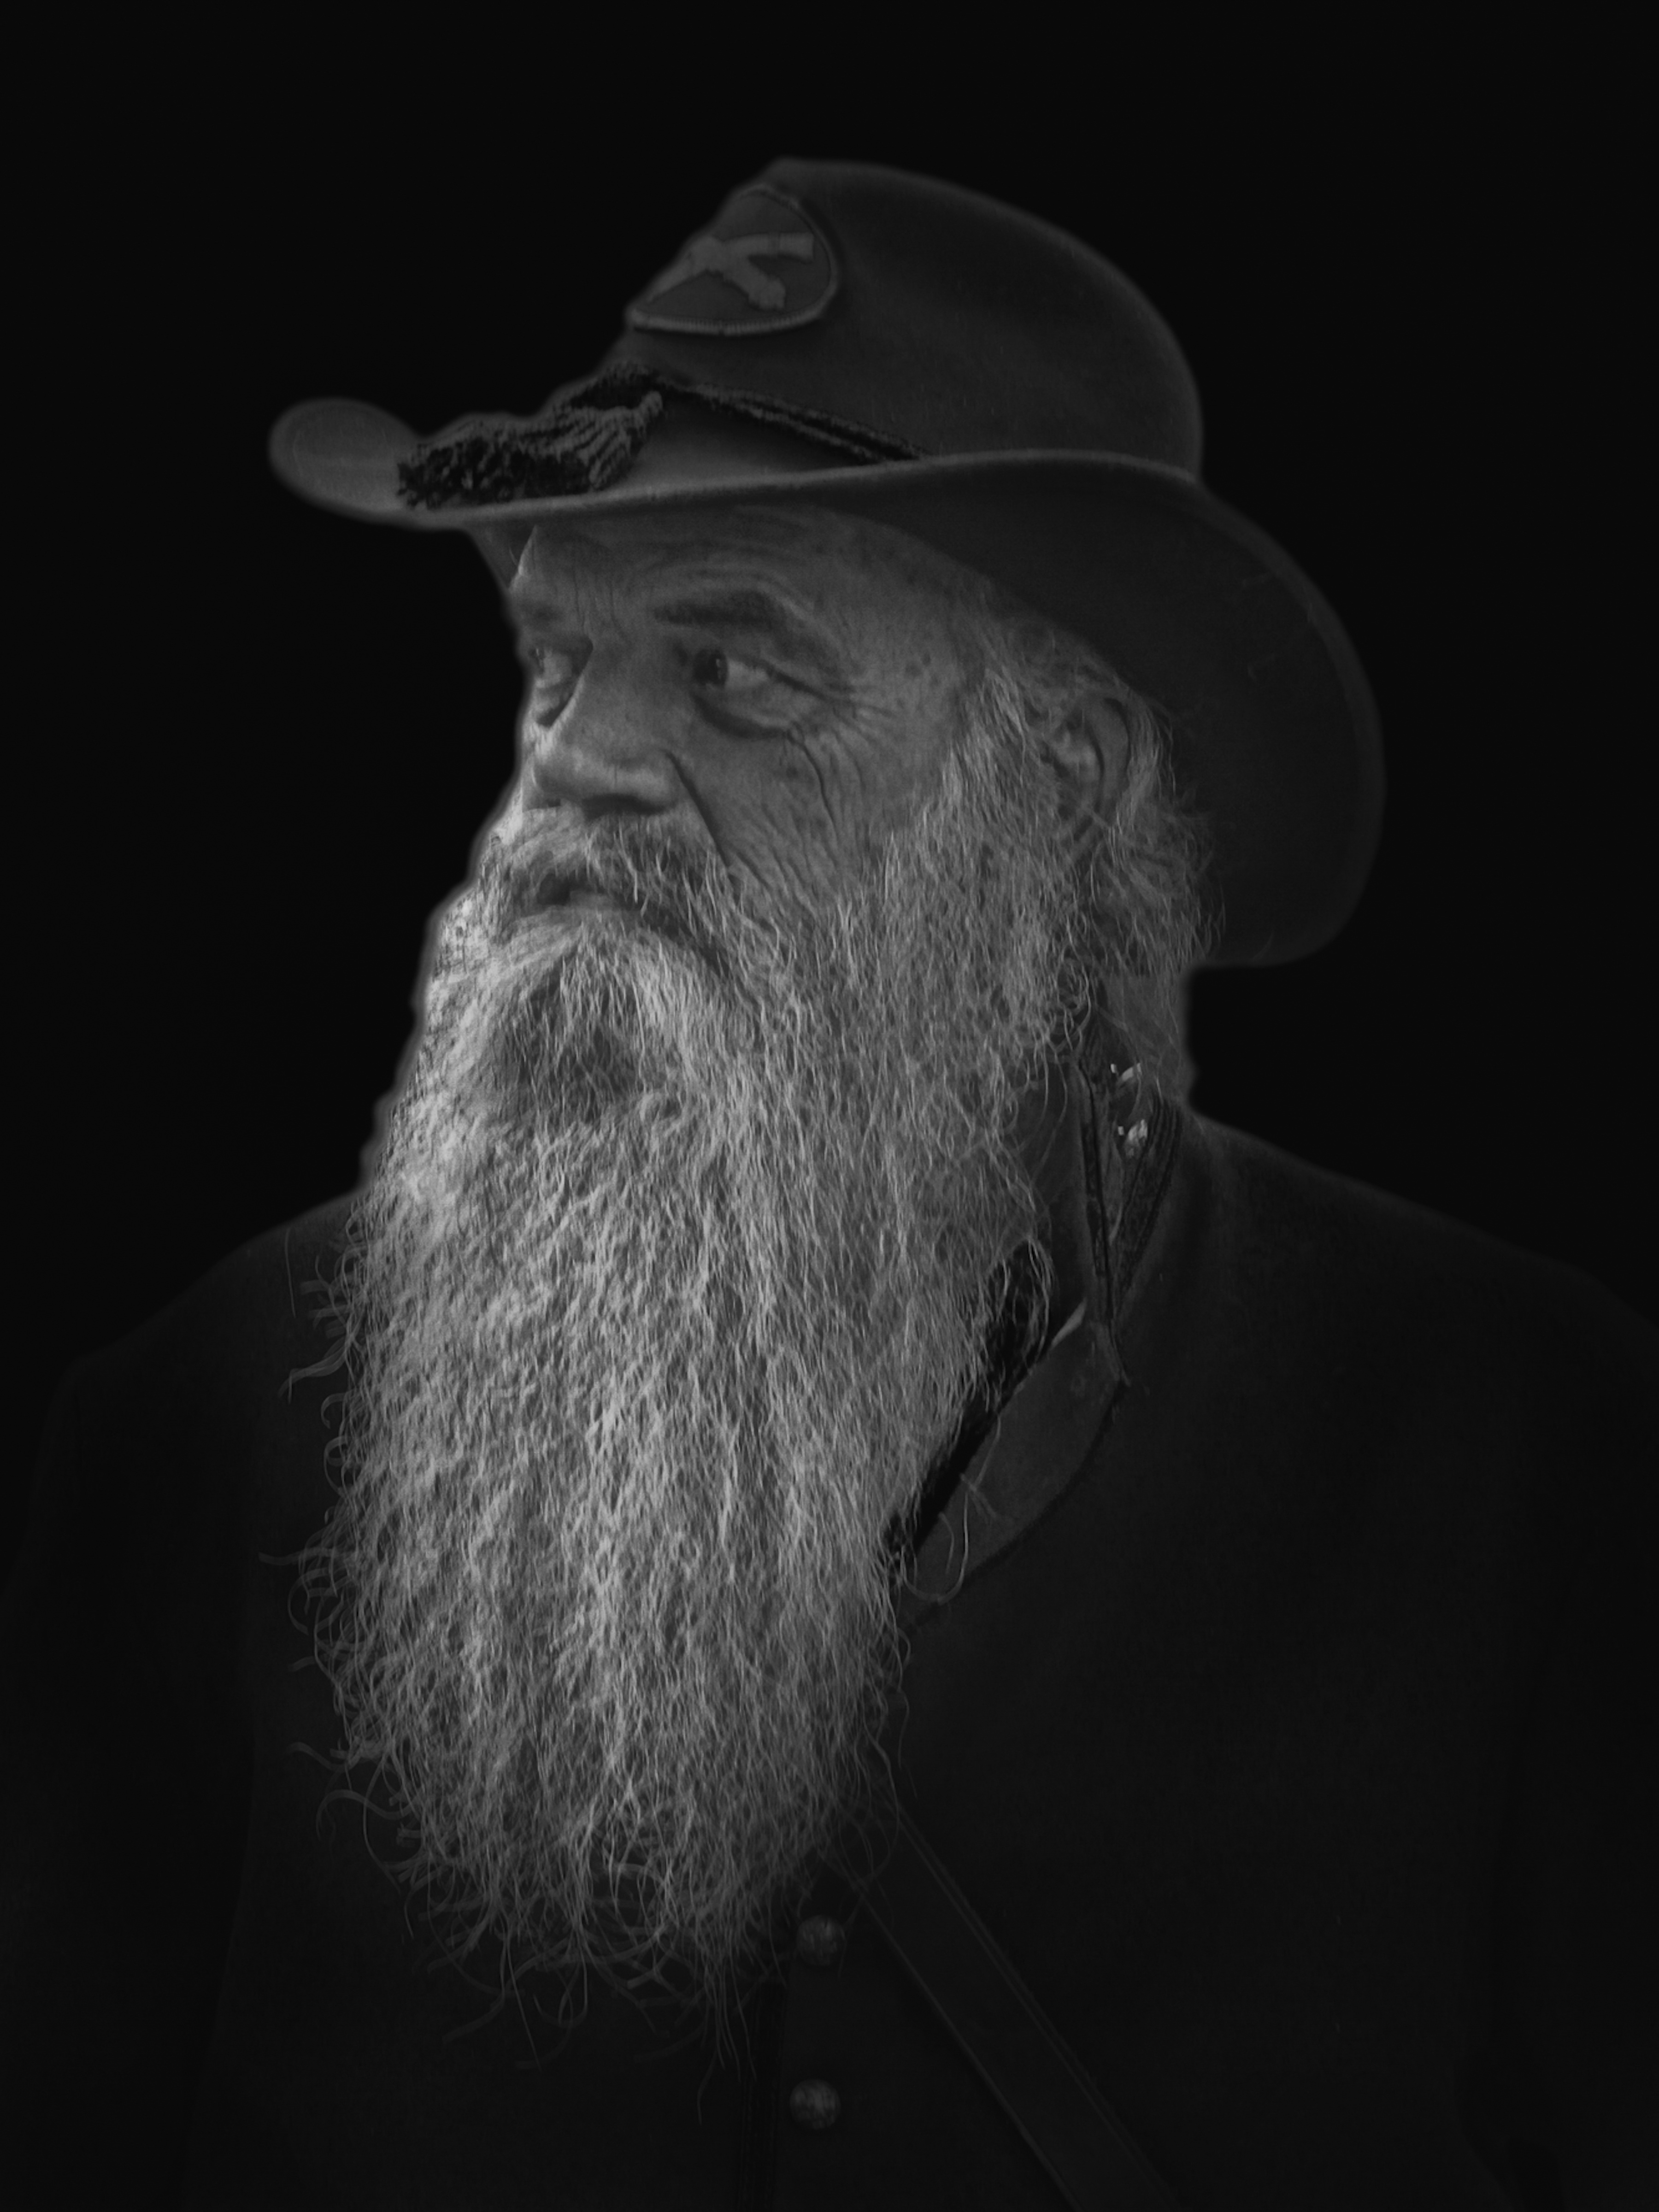
hand, black and white, white, photography, old, military, soldier, usa, nostalgia, darkness, black, monochrome, close up, war, nose, head, history, union, veteran, civil war, monochrome photography, facial hair